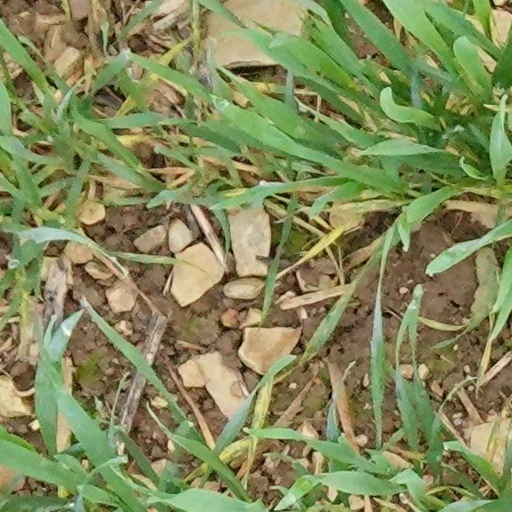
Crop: wheat